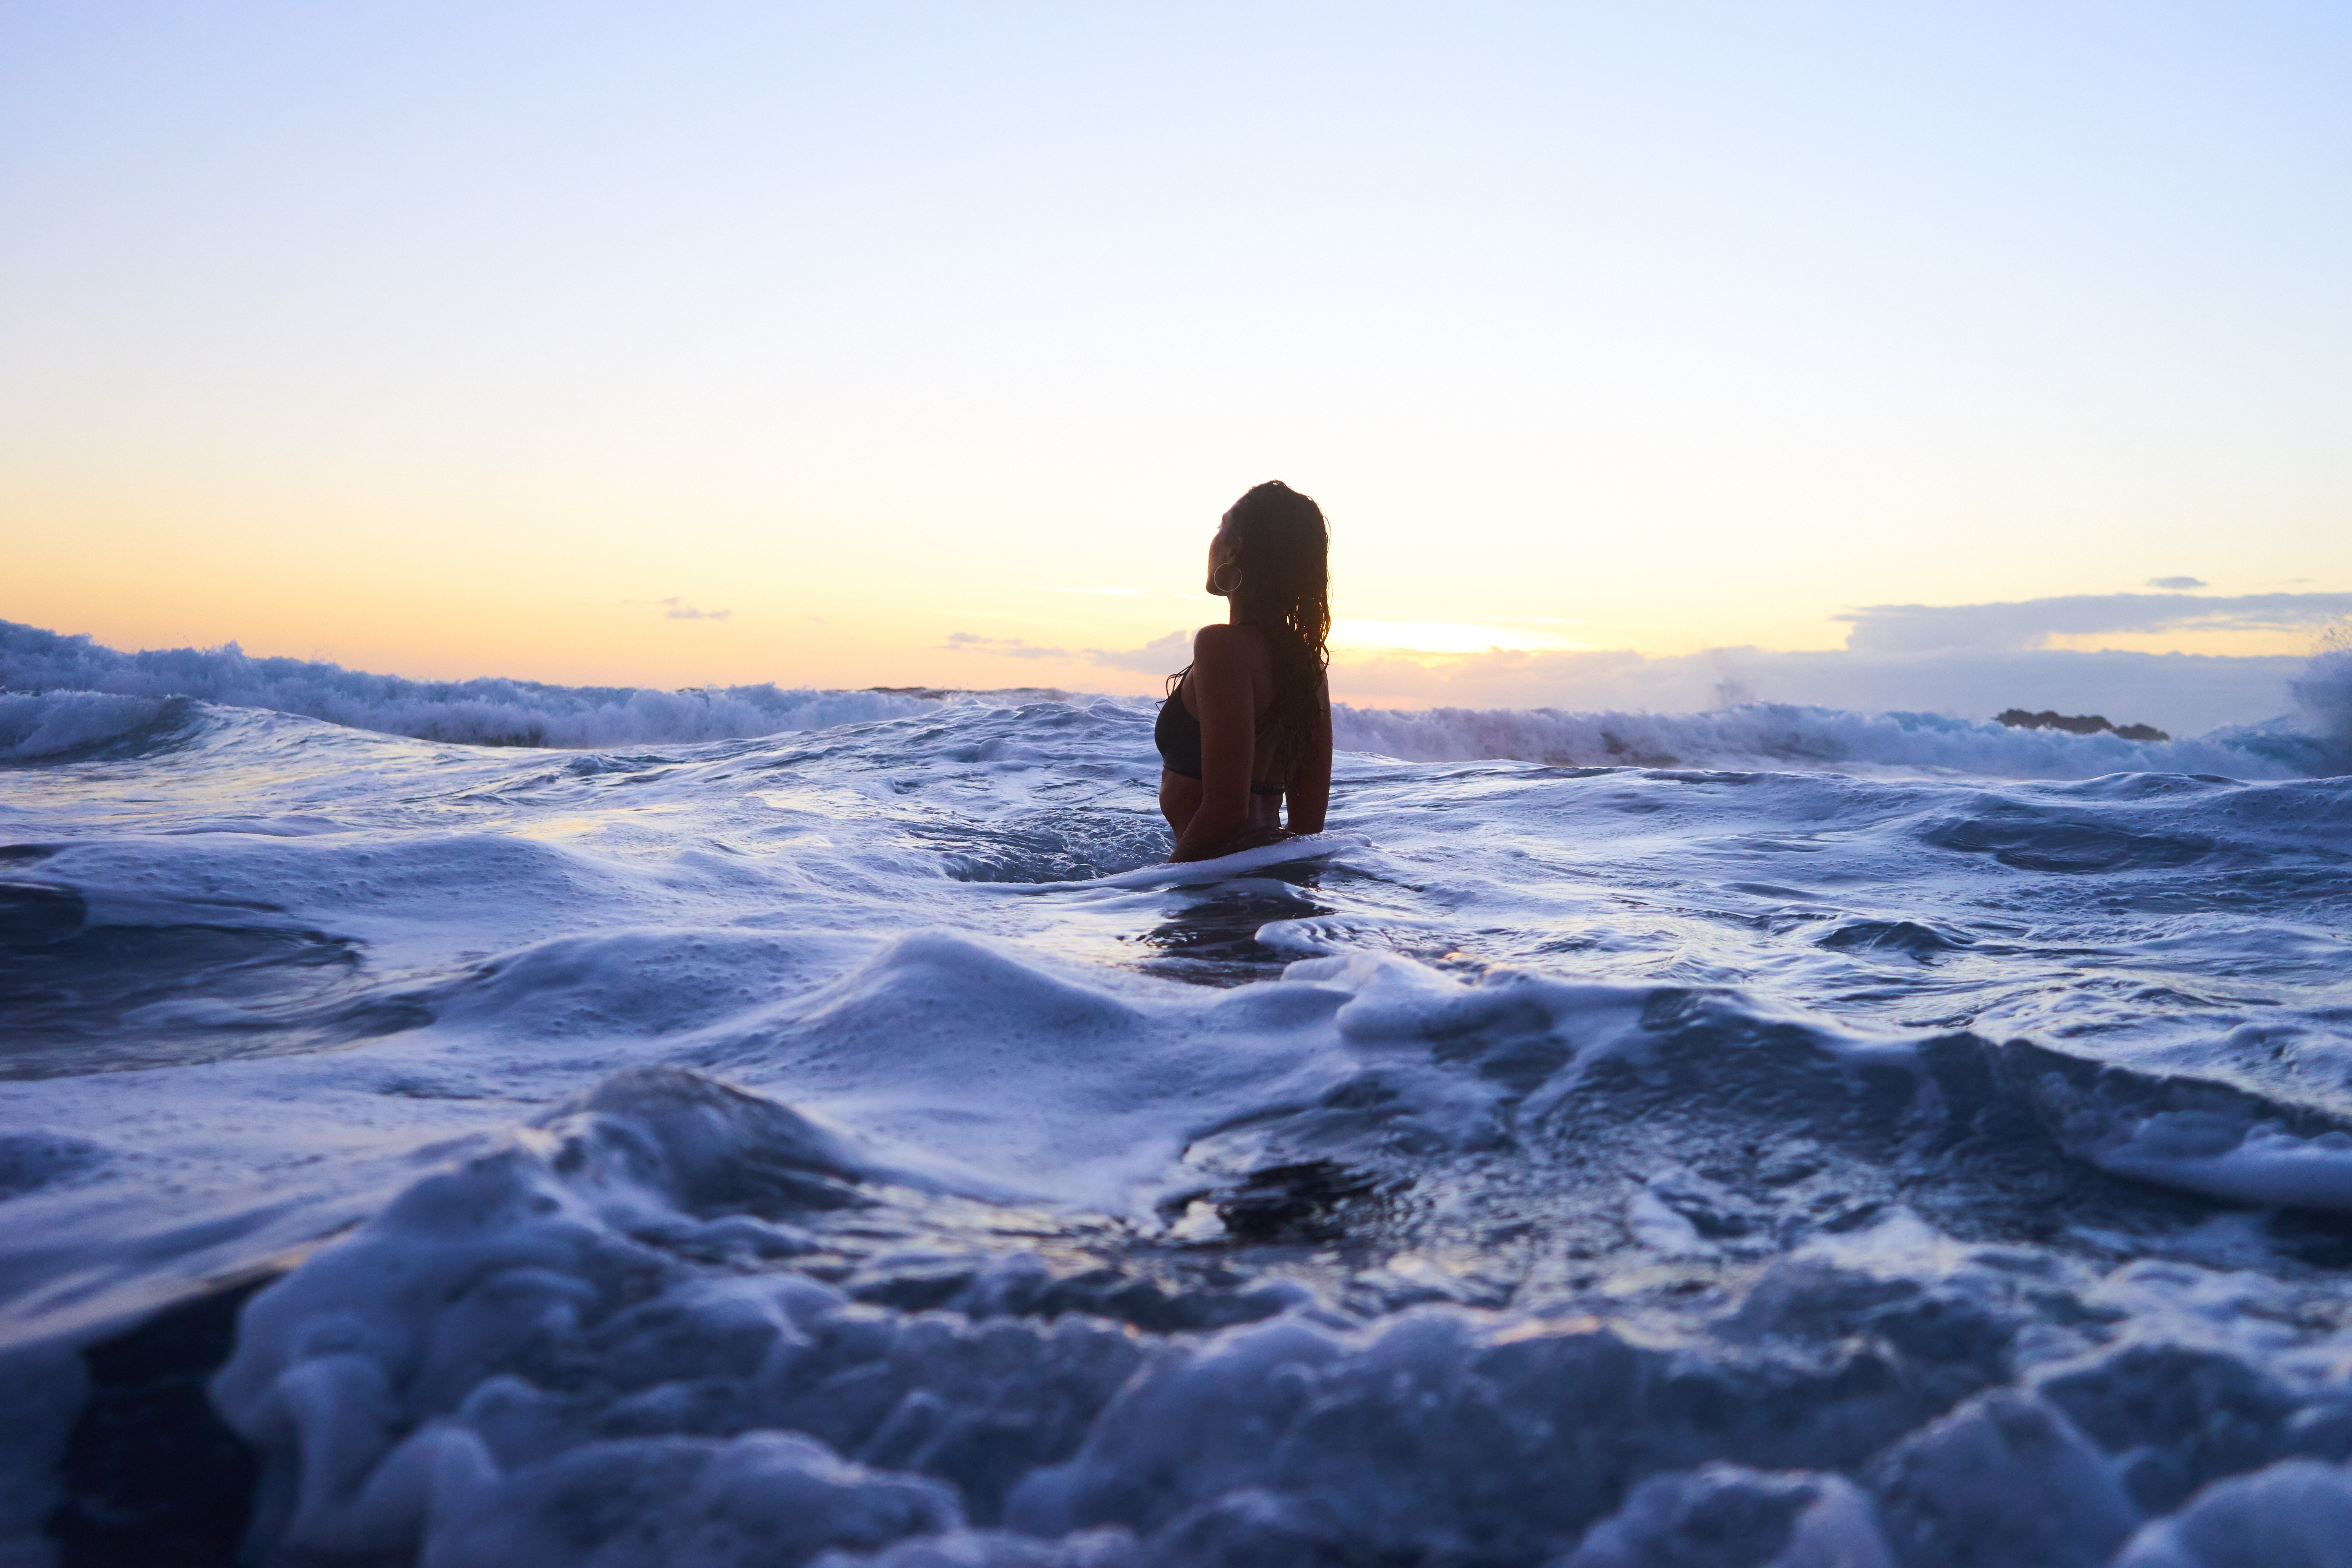
beach, sea, coast, water, rock, ocean, horizon, sunrise, sunset, sunlight, morning, shore, wave, foam, cape, wind wave